Molecular orbital diagram

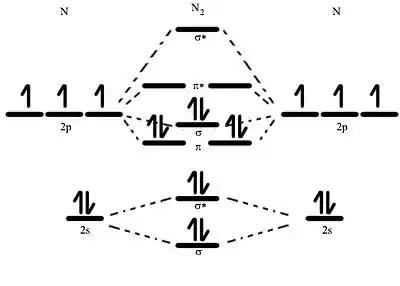
Molecular orbital diagram of dinitrogen

With nitrogen, we see the two molecular orbitals mixing and the energy repulsion. This is the reasoning for the rearrangement from a more familiar diagram. The σ from the 2p is more non-bonding due to mixing, and same with the 2s σ. This also causes a large jump in energy in the 2p σ* orbital.